Road to the North Pole

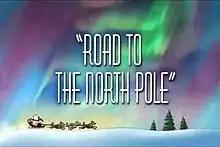
The image displays the title of the episode "Road to the North Pole" as the episode starts.

"Road to the North Pole" is the seventh episode of the ninth season of the animated comedy series "Family Guy". Directed by Greg Colton and co-written by Chris Sheridan and Danny Smith, the episode originally aired on Fox in the United States on December 12, 2010. In "Road to the North Pole", Stewie and Brian go on an adventure to the North Pole so that Stewie can kill Santa Claus. They discover a dreary, polluting factory full of inbred elves and carnivorous, feral reindeer, along with a sickly, exhausted and suicidal Santa. Stewie and Brian take pity on him and decide to fulfill Christmas by delivering gifts to the entire globe, albeit unsuccessfully.